Higashi-Kawaguchi Station

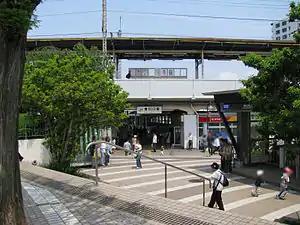
The south side of the JR East station with the entrance to the Saitama Railway station on the right, May 2008

is an interchange passenger railway station in located in the city of Kawaguchi, Saitama, Japan, jointly operated by East Japan Railway Company (JR East) and the third sector railway operator Saitama Railway Corporation.